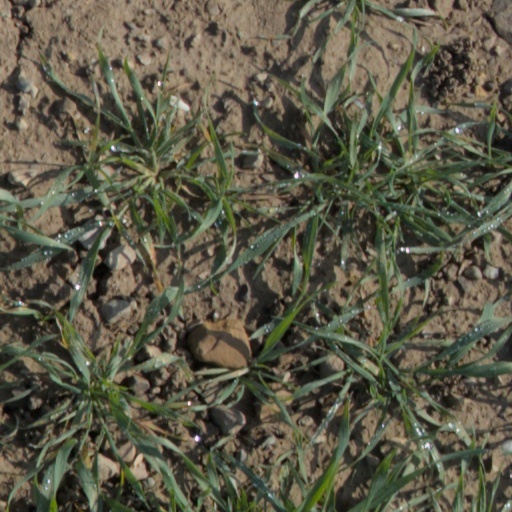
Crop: wheat